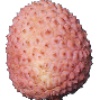
Label: Lychee 1